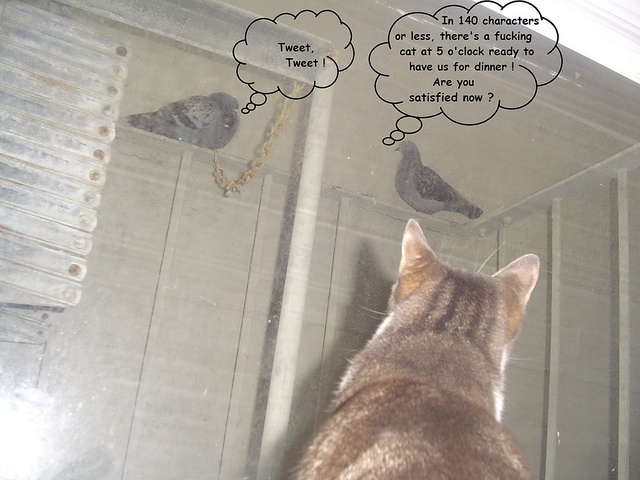
A cat looks through a window at birds with cartoon bubbles written above them, as if they were speaking about the cat.
A cat looking at two birds who are thinking something.
A cat in a room near two small birds.
A cat is looking at two pigeons perched on a ledge.
A cat peers at pigeons on a ledge